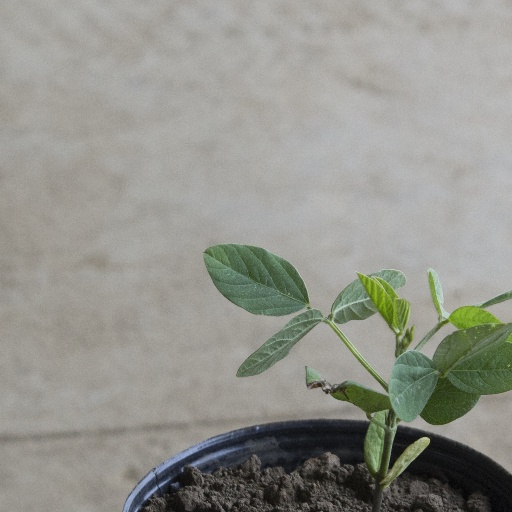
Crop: soybean